Adulterine castle

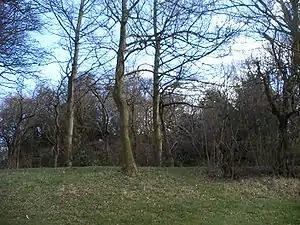
The remains of the adulterine Wakefield Castle

Adulterine castles were fortifications built in England during the 12th century without royal approval, particularly during the civil war of the Anarchy between 1139 and 1154.